John H. Harris (entertainment)

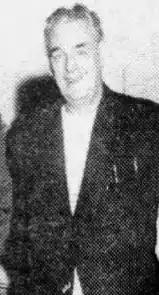
John H. Harris

John H. Harris (1898–1969) was an entertainment executive from Pittsburgh, Pennsylvania. He was the son of movie theater pioneer John P. Harris, and is best known as the long-time owner and impresario of the Ice Capades. He was also an early owner and promoter of professional ice hockey teams. He was married for ten years to ice skating star Donna Atwood.